Club Passim

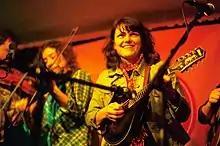
Uncle Earl at Club Passim in 2007

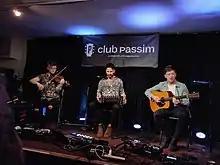
Talisk at Club Passim in 2022

Joan Baez described to "Rolling Stone's" Kurt Loder how she began performing at Club 47 in 1958 as a largely unknown Boston University student, playing on Tuesday nights as a means of providing entertainment because the jazz musicians who played there had Tuesday nights off; she would continue to perform regularly there through the early 1960s.